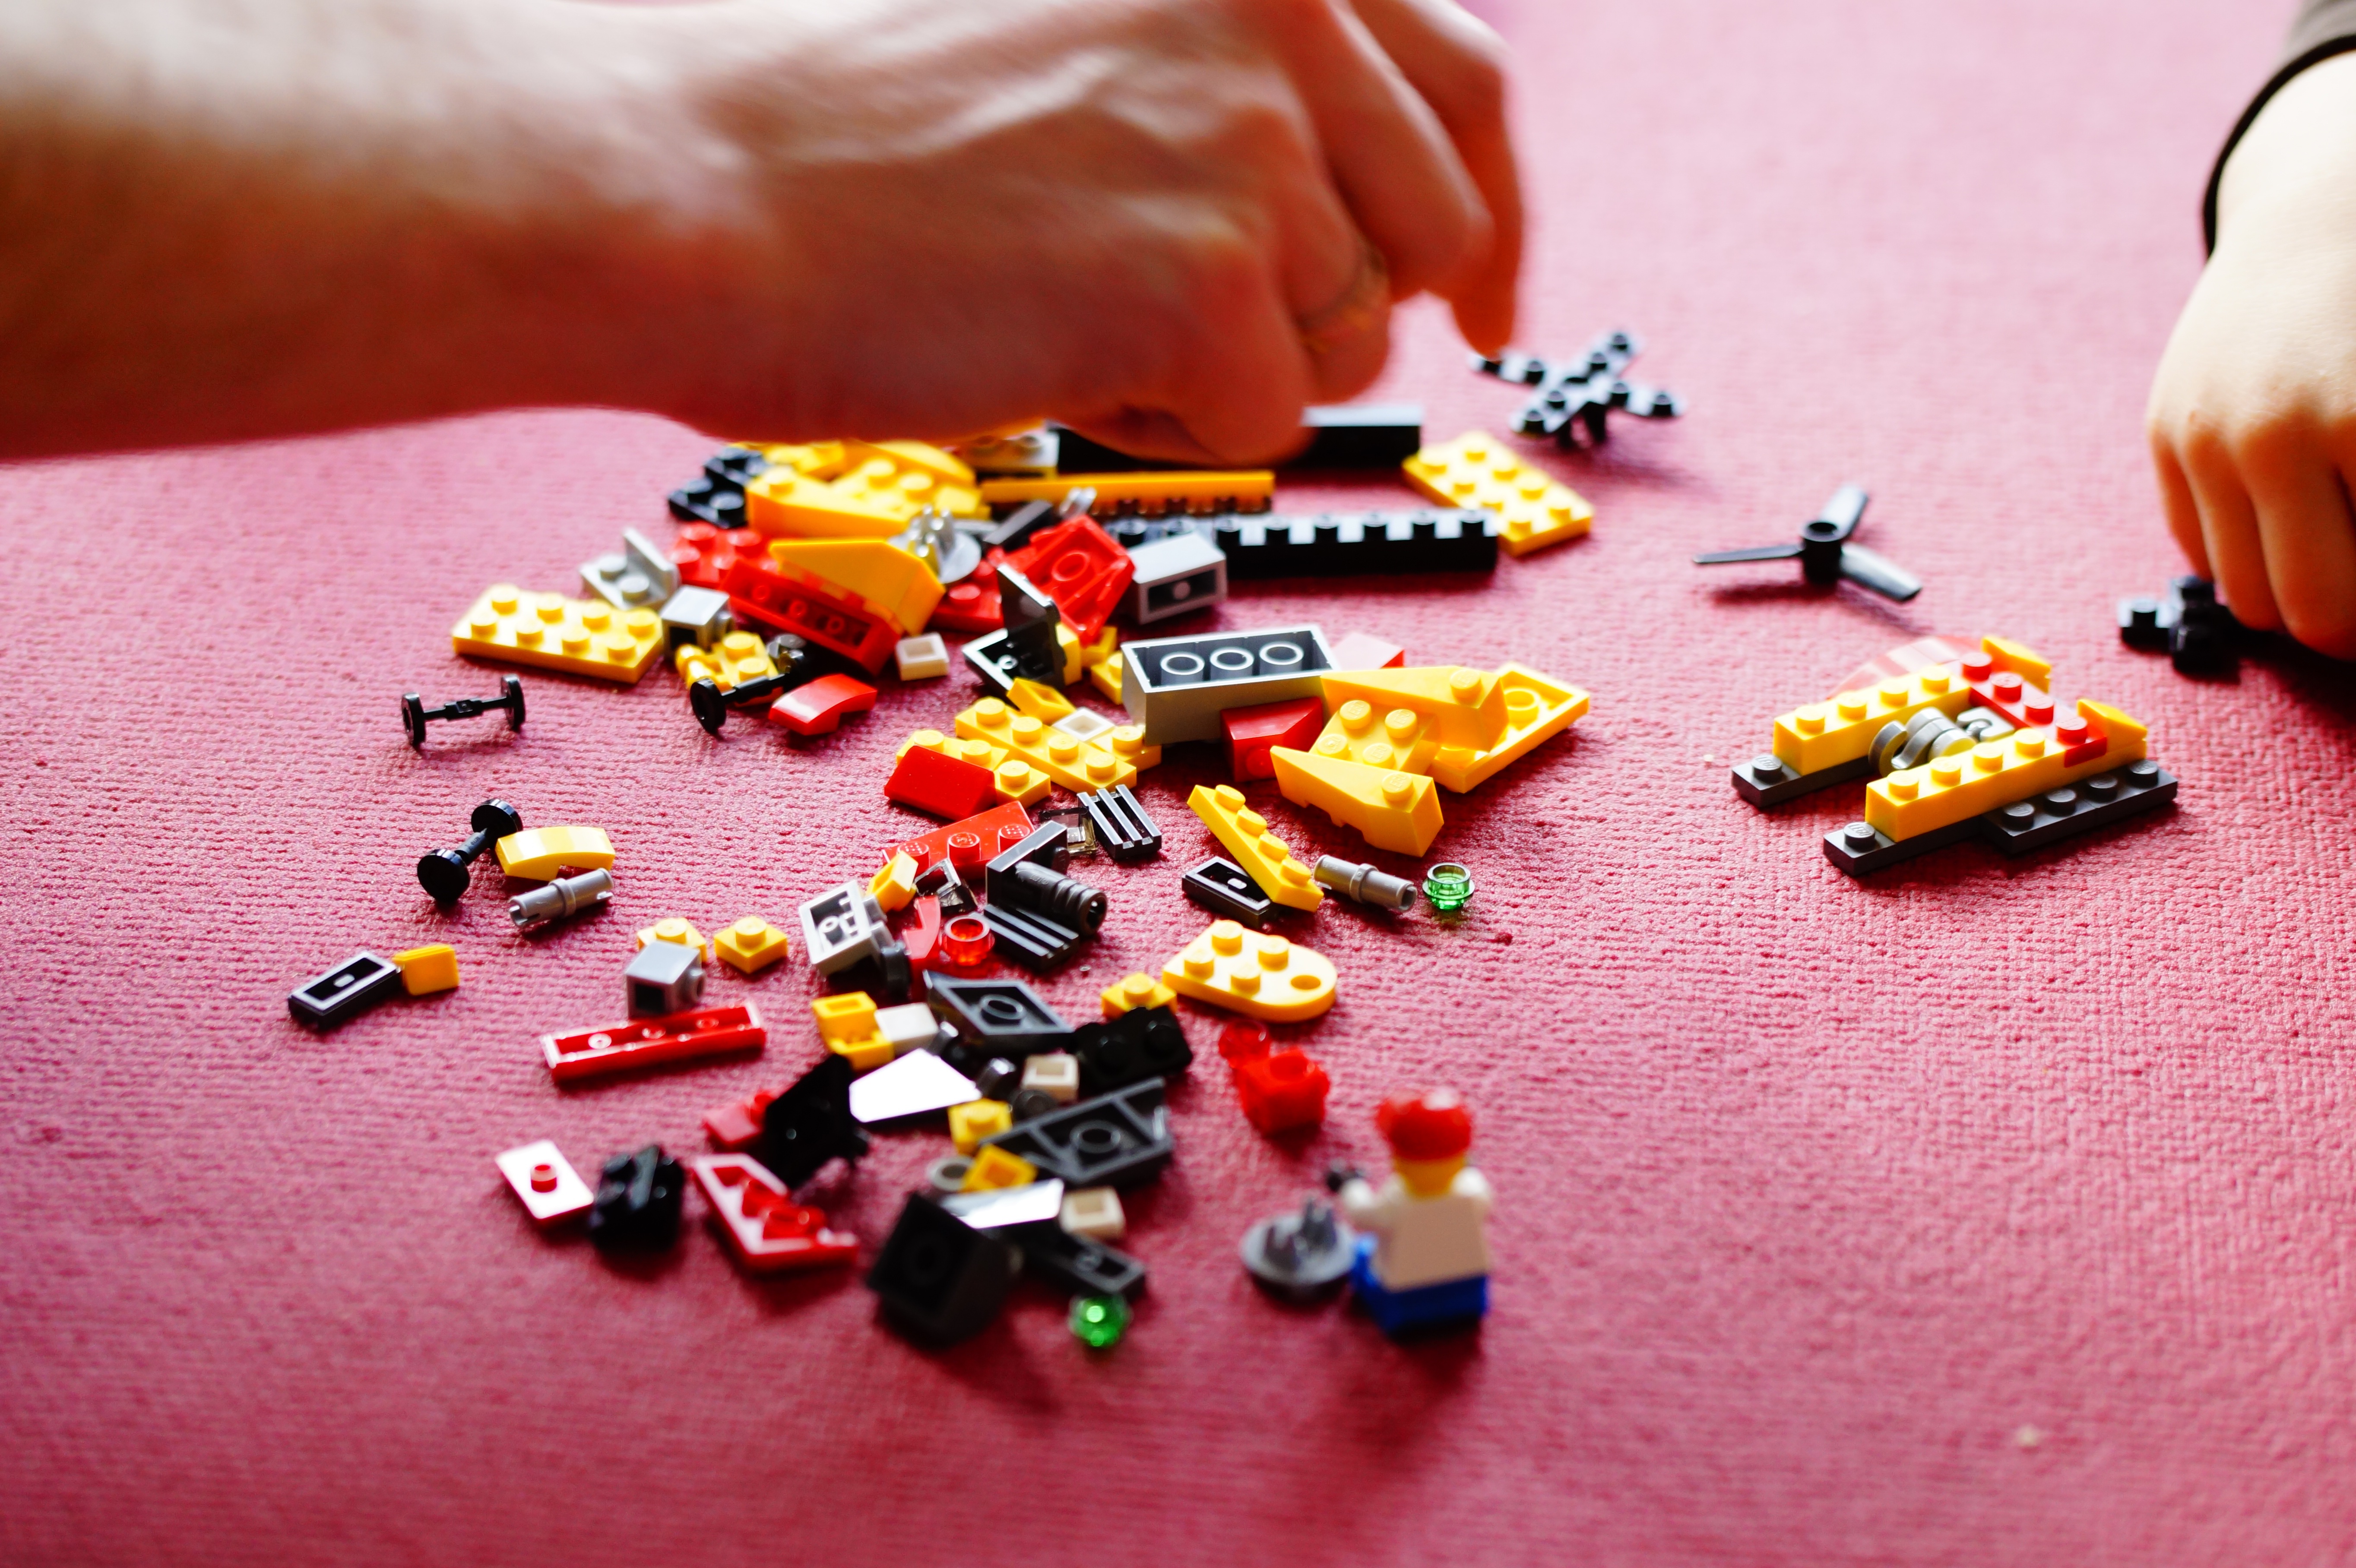
hand, play, flower, finger, color, child, colorful, together, bead, nail, toy, miniature, father and son, art, children, hands, toys, lego, build, father and child, assemble, lego blocks, building blocks, construction toys, lego build, children's room, lego stones